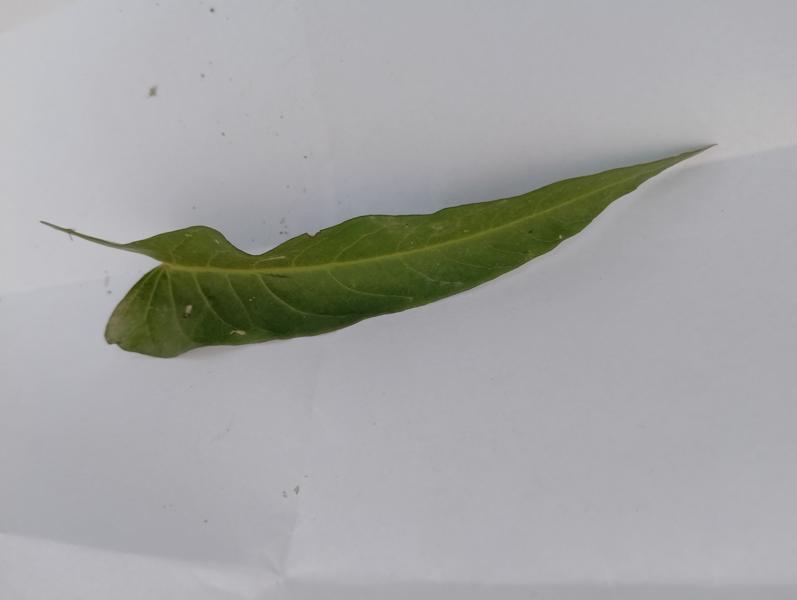
Weed species: Ipomoea aquatic